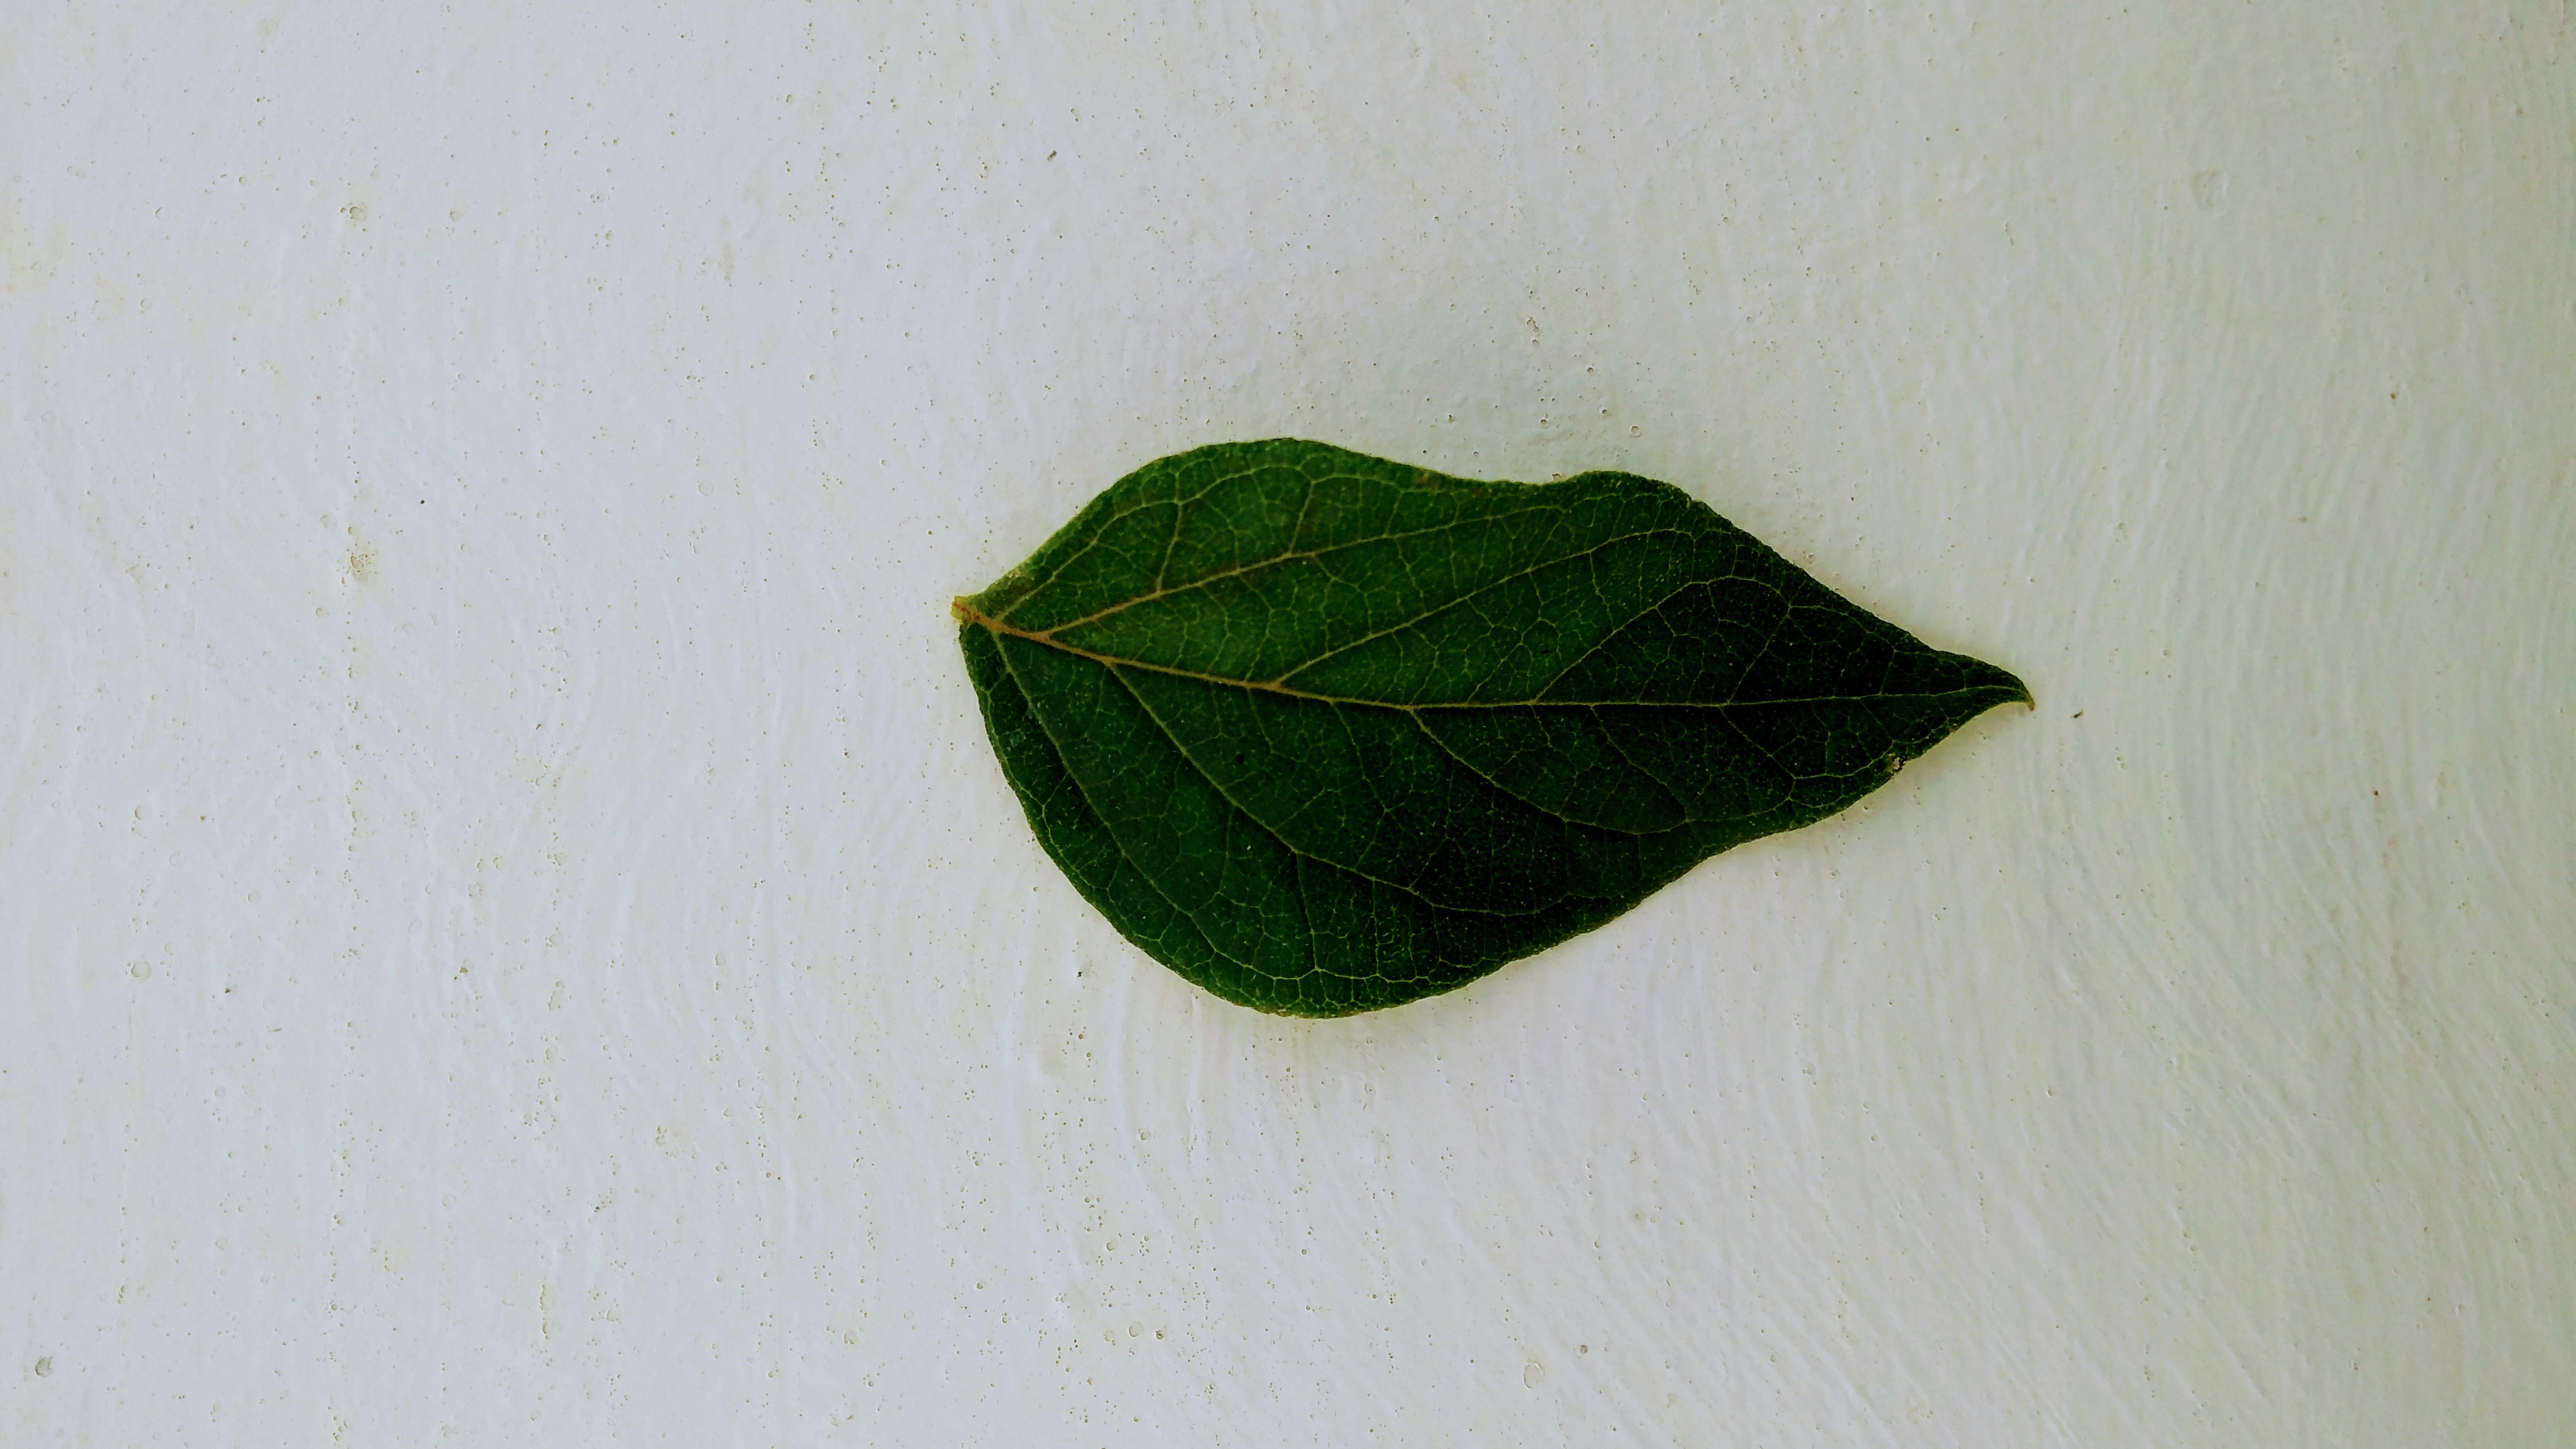
Plant: Parijatha